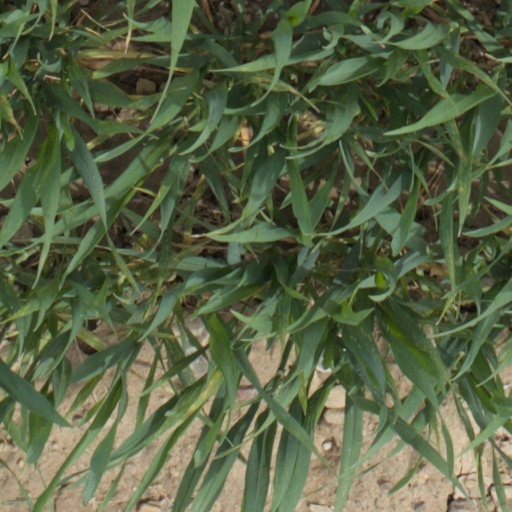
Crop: wheat